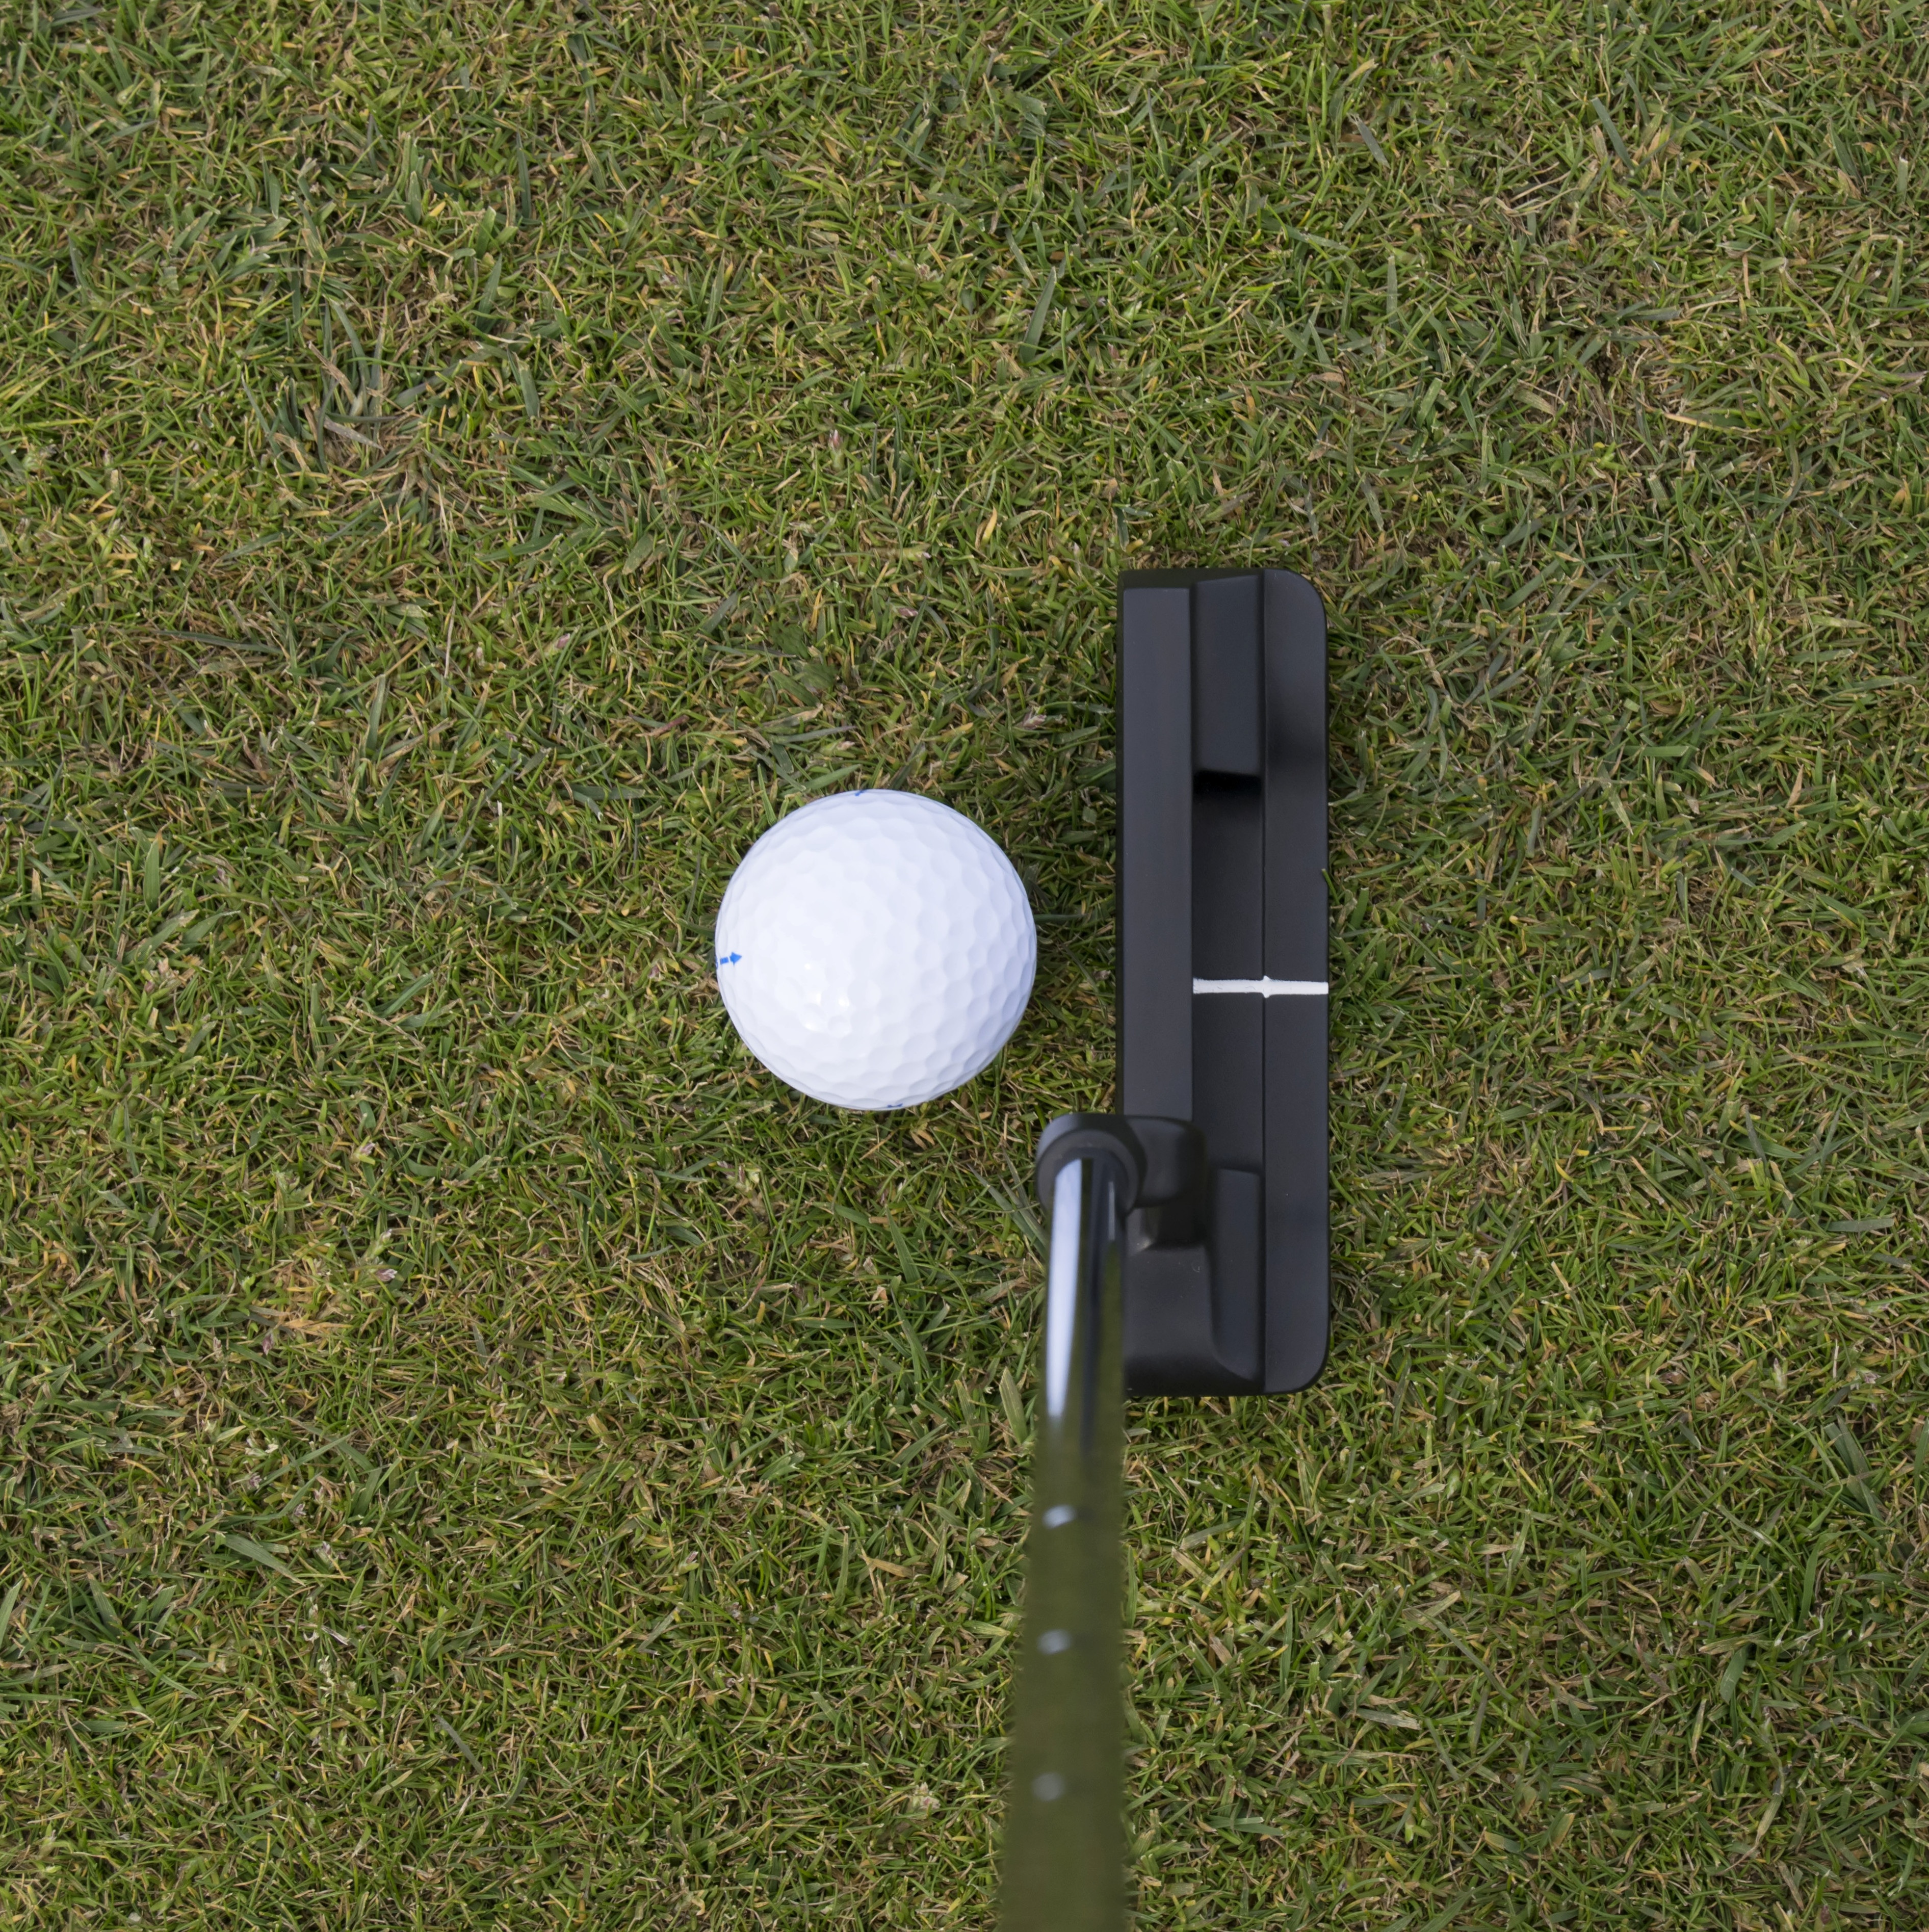
grass, structure, sport, lawn, game, play, recreation, green, equipment, club, street light, leisure, lighting, golf, sports equipment, golfing, golf club, net, ball, course, golfer, putting, putter, putt, golf equipment, sport venue